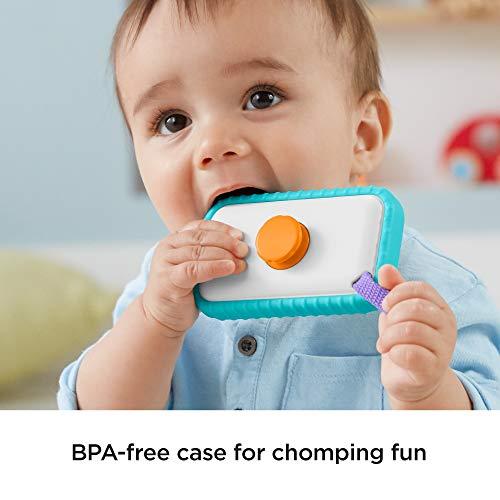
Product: Fisher-Price #Selfie Fun Phone, Baby Rattle, Mirror and Teething Toy
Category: Toys & Games | Baby & Toddler Toys | Activity Play Centers
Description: This pretend smart phone is a baby rattle, mirror, and teething toy in one.
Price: $4.99